Antiproton Decelerator

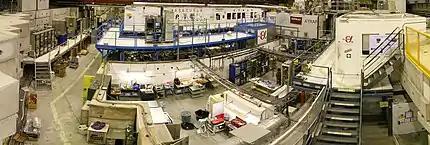
CERN AD with the ALPHA, ASACUSA and ATRAP experiments.

Radio frequency (RF) systems decelerate and bunch the cooled antiprotons at 3.5 GeV/c. Numerous magnets inside focus the randomly moving antiprotons into a collimated beam and bend the beam. Simultaneously the electric fields further decelerate them.